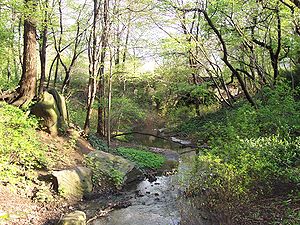
Central Park / Vedligeholdelse af parken
Et af Central Parks mange vandløb.
"Central Park er en park på Manhattan i New York City, USA. Den er 4,1 km lang og 825 m bred og har et areal på 3,4 km², og den er med sine omkring 25 millioner besøgende årligt den mest besøgte by-park i USA. Dens brug i mange film og tv-serier har desuden placeret den blandt de mest berømte parker i verden. Den administreres af byens park-udvalg, kaldet ""New York City Department of Parks and Recreation"".